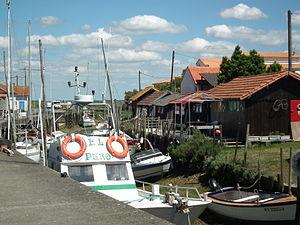
Le port de Chatressac, à Chaillevette
Chaillevette est une commune du Sud-Ouest de la France, située dans le département de la Charente-Maritime. Ses habitants sont appelés les Chaillevetons et les Chaillevetonnes.
Le Royannais est une région naturelle de France située au sud-ouest du département de la Charente-Maritime, en région Nouvelle-Aquitaine. Définie par le géographe Frédéric Zégierman, elle correspond à un « pays » mais n'a jamais eu de réalité politique ou historique avant la fin du XXᵉ siècle.
Chatressac est un des deux ports ostréicoles de la commune de Chaillevette, en Charente-Maritime. Aménagé en bordure du chenal de Chatressac, petit étier perpendiculaire à la Seudre, il se situe entre le port des Grandes Roches, dans la commune voisine d’Étaules, et le port de Chaillevette.
Le canton de Tremblade est une division administrative française située dans le département de la Charente-Maritime et la région Nouvelle-Aquitaine.